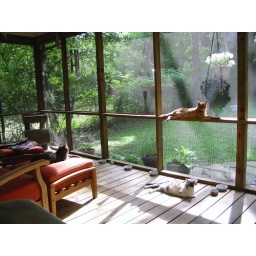
The view from my kitchen window. My cats love the screened in porch.